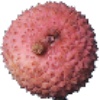
Label: lychee